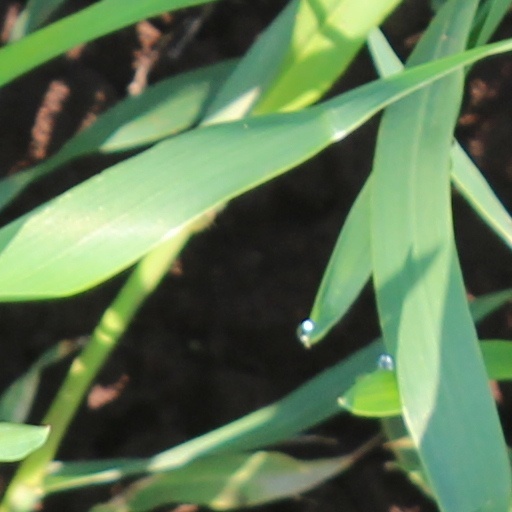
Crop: wheat